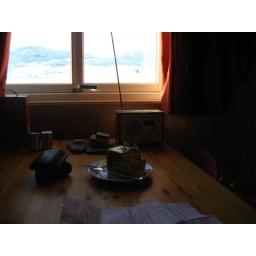
kitchen table in our cabin